Sumidero Canyon

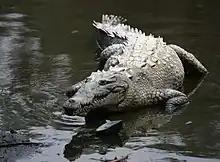
American crocodile

Throughout the history of the area, especially since it was definitively explored in the 1960s, the area's wildlife diversity has been severely negatively impacted by human encroachment in the form of settlements, agriculture and hunting. However, since the federal park was established in the 1980s, wildlife diversity has increased. In 1986, the federal "Secretaría de Agricultura y Recursos Hidráulicos" (SARH) reported a total of ninety species of vertebrates divided into four species of fish, one amphibian, 14 reptiles, 26 birds and 40 mammals. A 2005 study indicates 308 species with four species of fish, 15 amphibians, 195 birds, and 53 mammals. Between these two, there have been a number of other studies which also show the growth of the number of wildlife species in the park.